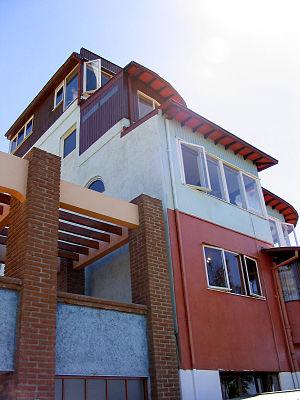
Pablo Neruda, nom de plume de Ricardo Eliécer Neftalí Reyes-Basoalto, est un poète, écrivain, diplomate, homme politique et penseur chilien, né le 12 juillet 1904 à Parral, mort le 23 septembre 1973 à Santiago du Chili. Il est considéré comme l'un des quatre grands de la poésie chilienne avec Gabriela Mistral, Pablo de Rokha et Vicente Huidobro.